To Sir, with Love

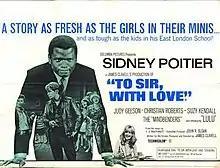
UK theatrical release poster

To Sir, with Love is a 1967 British drama film that deals with social and racial issues in a secondary school in the East End of London. It stars Sidney Poitier and features Christian Roberts, Judy Geeson, Suzy Kendall, Patricia Routledge and singer Lulu making her film debut. James Clavell directed from his own screenplay, which was based on E. R. Braithwaite's 1959 autobiographical novel of the same title.